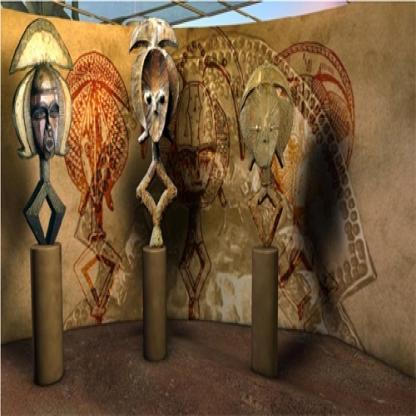
Scene: Indoor